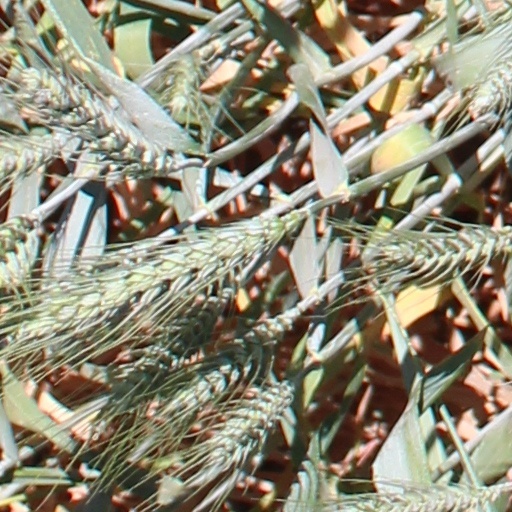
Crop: wheat